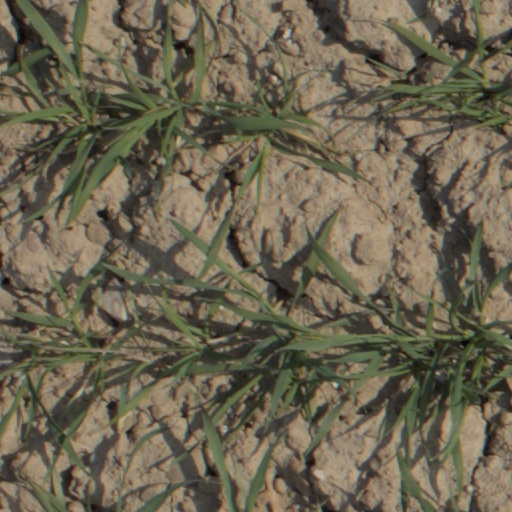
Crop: wheat